Captain America in film

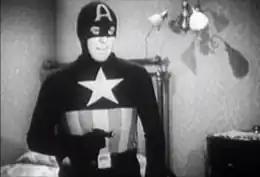
Black-and-white screencap from Captain America (1944) of Captain America in costume holding a gun

In 1944, Republic Pictures released a fifteen-part serial film starring Dick Purcell as Captain America. Based on the comic books published by Timely Comics – the corporate predecessor to Marvel Comics – it is the first film to feature a Marvel Comics character. The serial deviates significantly from the comic book source material: the civilian identity of Captain America is district attorney Grant Gardner rather than U.S. Army private Steve Rogers, the character's superhuman enhancement origin story and Nazi villains are omitted, and the character uses a gun rather than his iconic shield. Timely had little creative involvement in the film, and objected to Republic's treatment of the character. "Captain America" was produced at a negative cost of, making it the most expensive serial ever produced by Republic; it was additionally the final superhero serial the company ever produced. It was re-released in 1953 under the title "Return of Captain America".